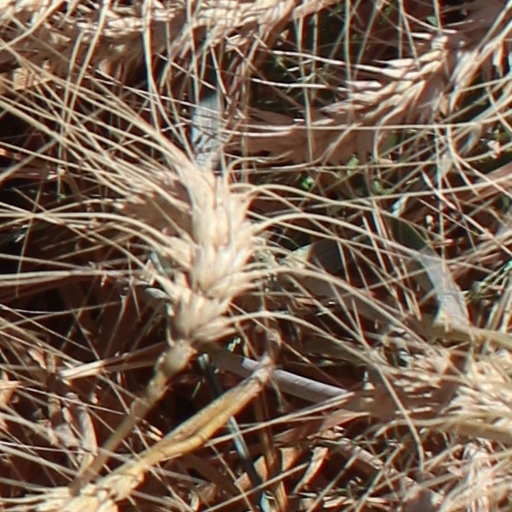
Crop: wheat